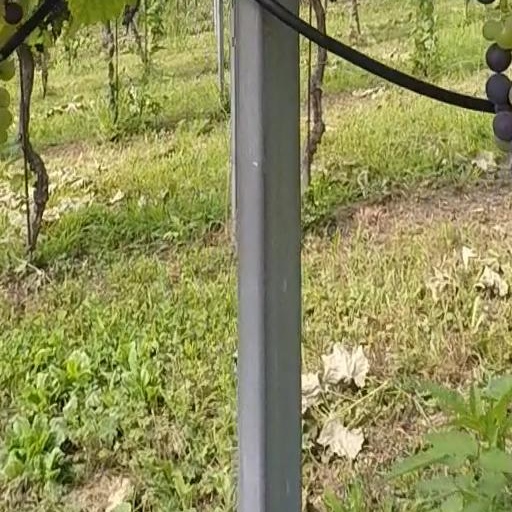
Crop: grape